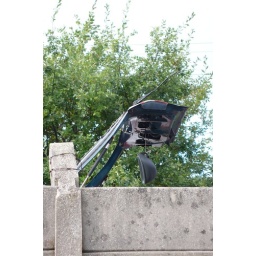
P1050953 - Boot of junkyard car above wall